Cross of Adelheid

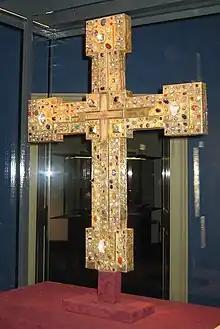
Cross of Adelheid

The Cross of Adelheid is an 11th-12th century reliquary in the form of a crux gemmata. It is held in Saint Paul's Abbey, Lavanttal. It was commissioned by Adelheid, daughter of Rudolf of Rheinfelden, passing to St. Blaise Abbey in the 19th century before coming to its present home. The Cross of Adelheid is known as the largest German reliquary to survive from the High Middle Ages (middle 11th-middle 13th century). It is made of a wooden core covered with gilded silver plate. The four arms of the cross extend from the middle square. The lower arm is the longest and the other three are the same length. Each arm of the Cross ends in a square. On the front are gems, pearls and precious stones. It is 82.9 cm high, 65.4 cm wide and 7.4 to 7.8 cm deep. There are a total of 170 gems on the cross, with only 147 remaining. The remaining gems are: 47 amethysts, 22 carnelians, 17 agates, 13 rock crystals, 7 moonstones, 6 garnets, 5 chalcedonies, 5 onyxes, 4 almandines, 4 heliotropes, 3 turquoises, 2 beryls, 2 serpentines, 1 lapis lazuli, 1 emerald, 1 milk opal and 1 smoky quartz.